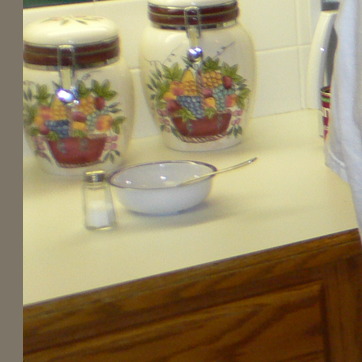
Material: ceramic